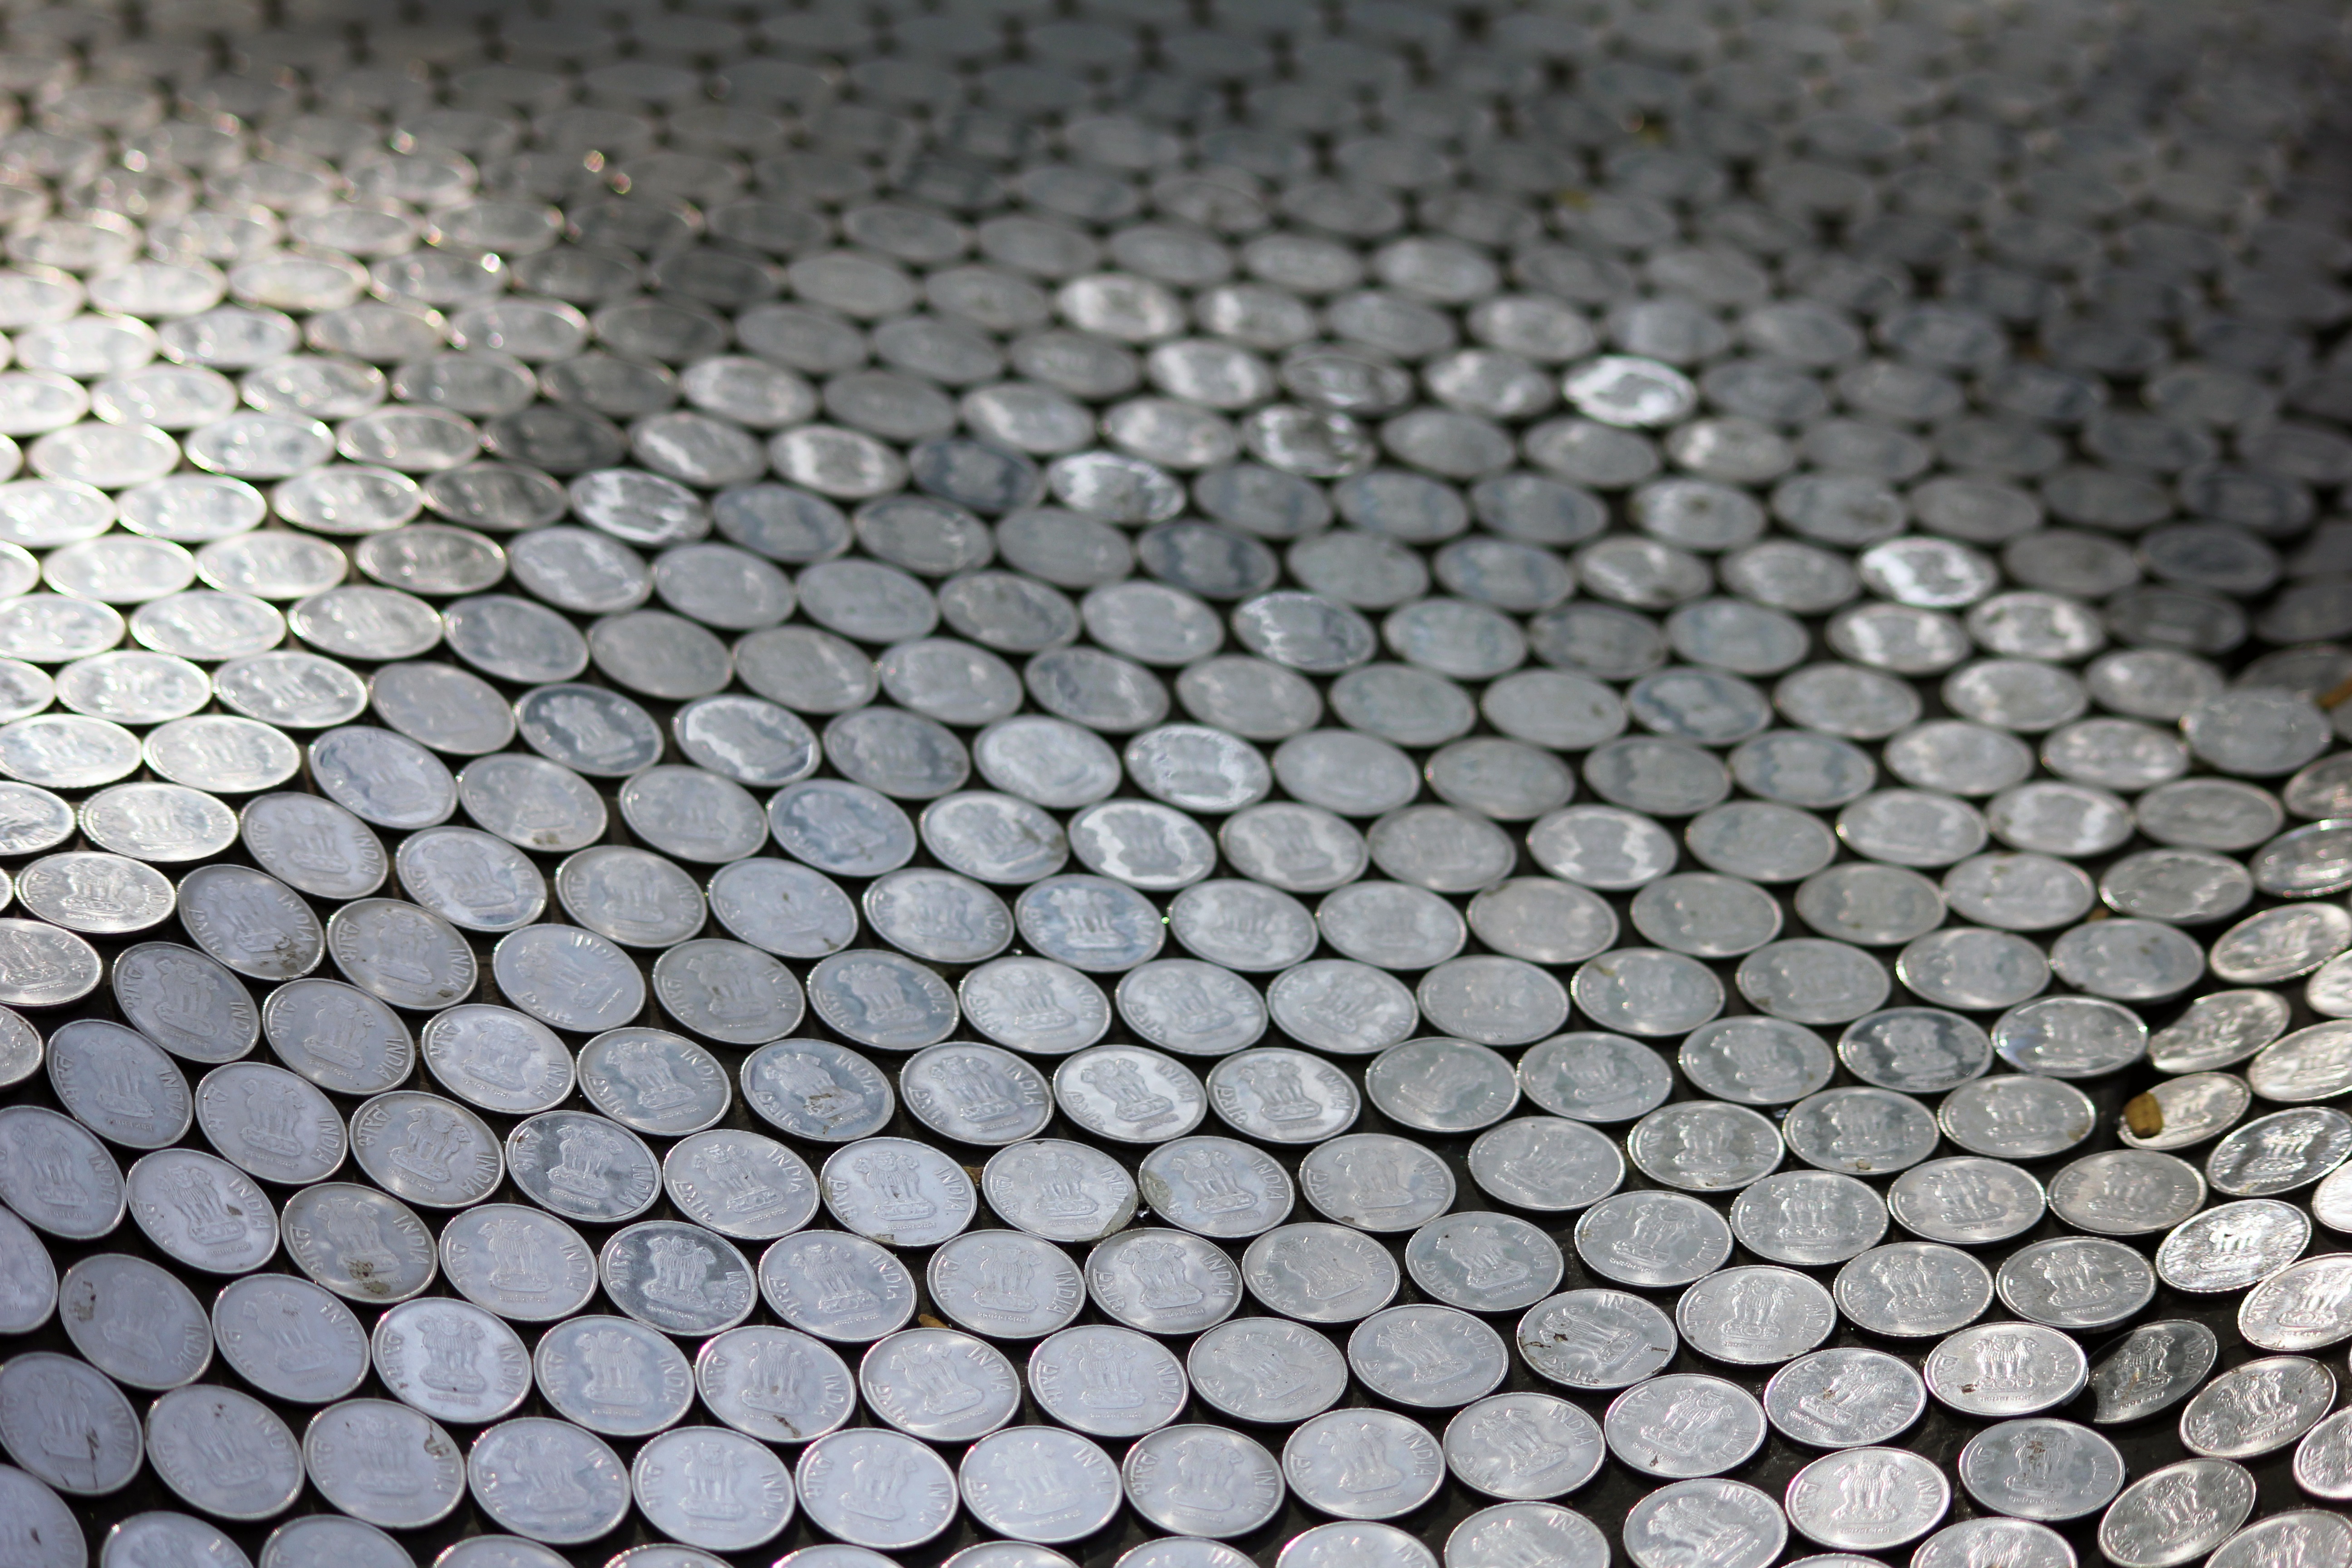
texture, floor, cobblestone, asphalt, pattern, line, metal, money, tile, black, monochrome, material, mint, circle, arranged, design, net, symmetry, currency, mesh, india, shape, coins, alloy, flooring, road surface, rupees